Florentina Gómez Miranda

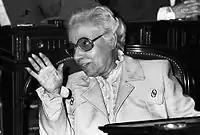
Florentina Gómez Miranda (1983)

Florentina Gómez Miranda (14 February 1912 – 1 August 2011) was an Argentine teacher and lawyer. Born in Olavarría in the province of Buenos Aires, she attended the National University of La Plata, from which she graduated in 1945. From then on, she was active in the struggle for women's rights. Among the laws she promoted, the divorce law was the most important. From 1983 to 1991, Miranda was a member of the Chamber of Deputies for the Unión Cívica Radical. After her death, Miranda lay in state in the “Salón de los pasos perdidos” in the National Congress building.